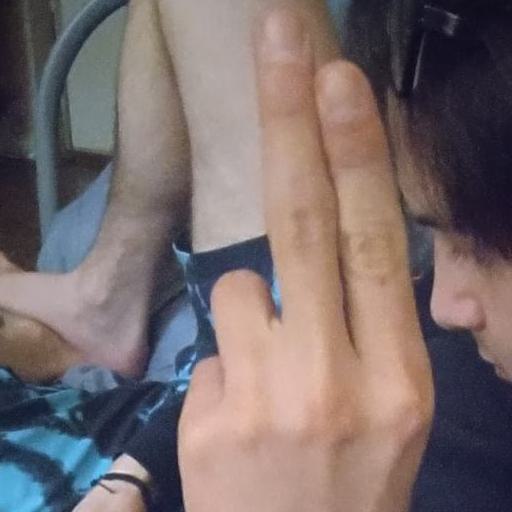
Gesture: two_up_inverted